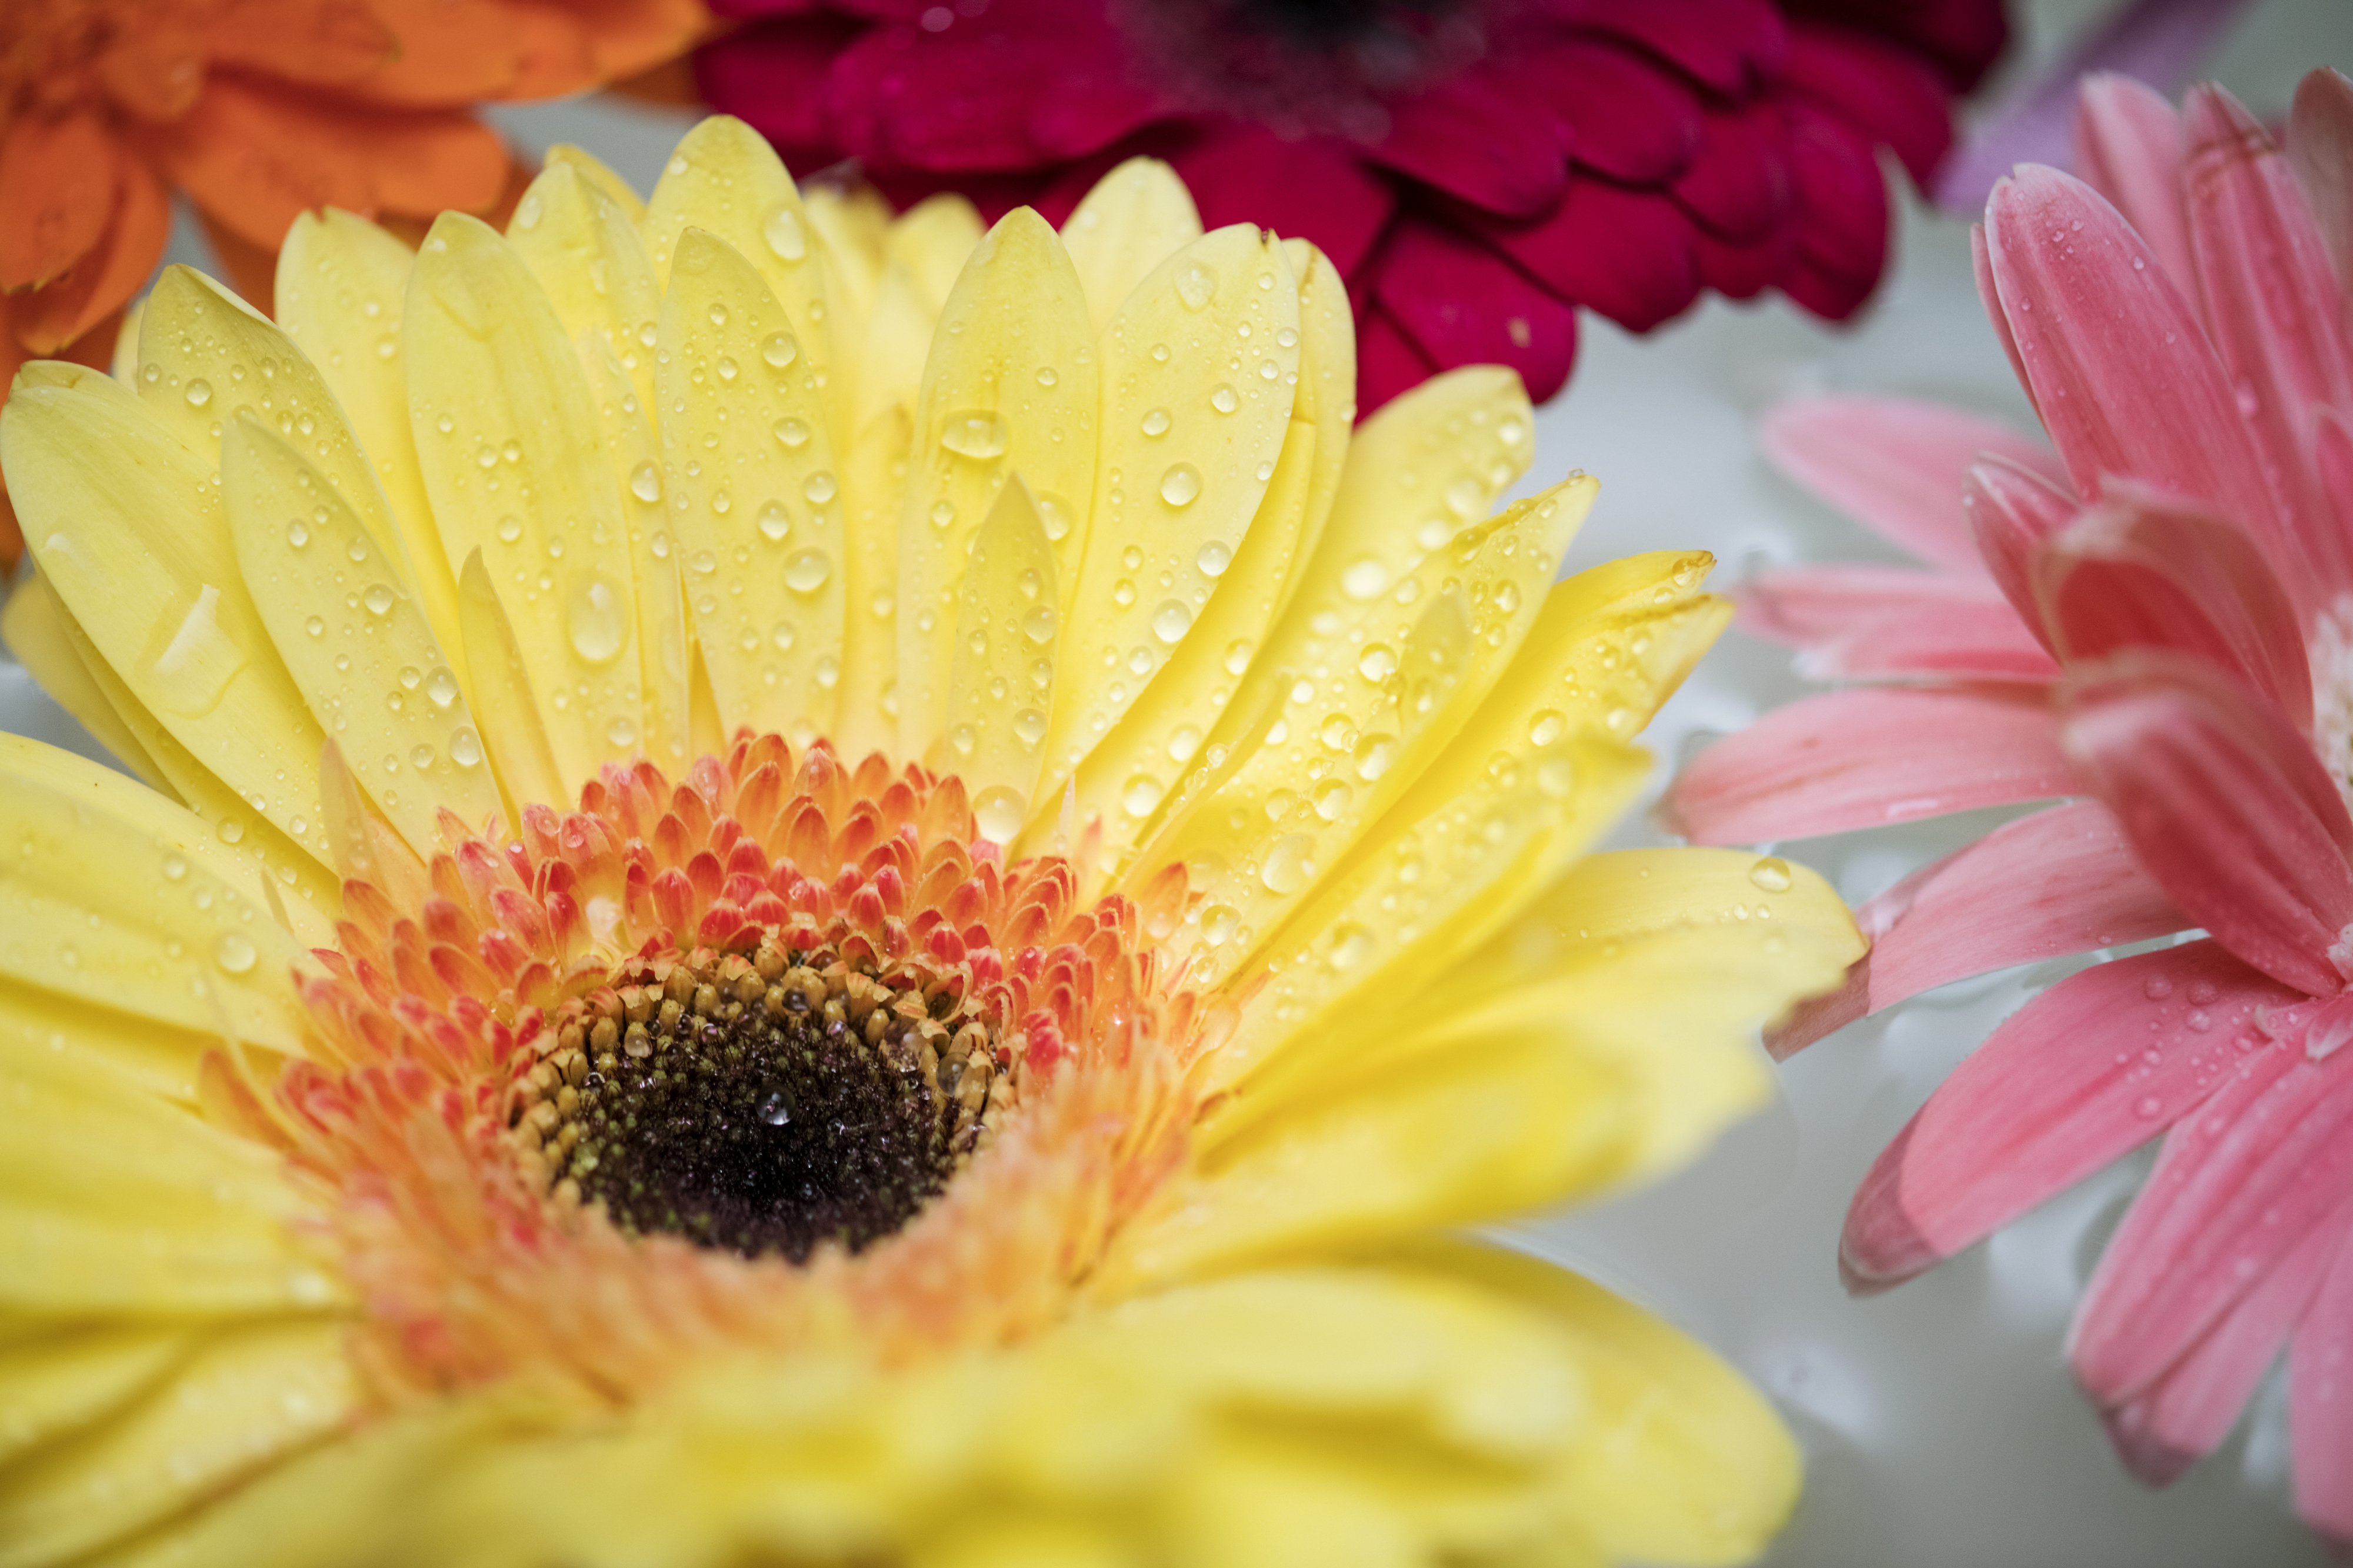
african daisy, attractive, background, beautiful, beauty, bloom, blossom, botanical, botany, closeup, collection, colorful, daisy, decoration, drop, elegance, floating, flora, floral, flower, flowery, fresh, gerbera, gerbera daisy, isolated, macro, natural, nature, pamper, pattern, peace, petal, plant, romantic, spa, spring, summer, surface, texture, textured, transvaal daisy, wallpaper, water, wet, zen, yellow, flowering plant, close up, macro photography, daisy family, chrysanths, pollen, floristry, annual plant